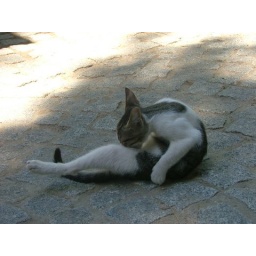
Little cat in relax under the magnificent column of Efes...